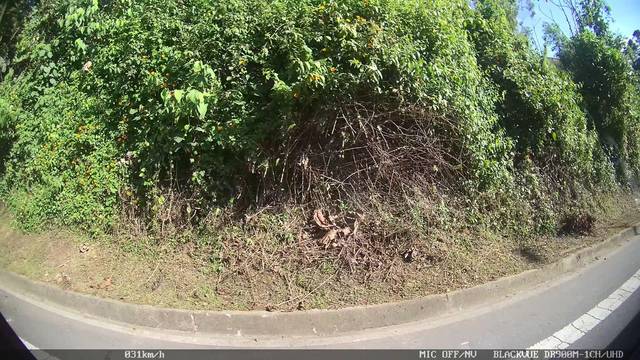
Region: Colombia
Coordinates: 5.058, -75.528